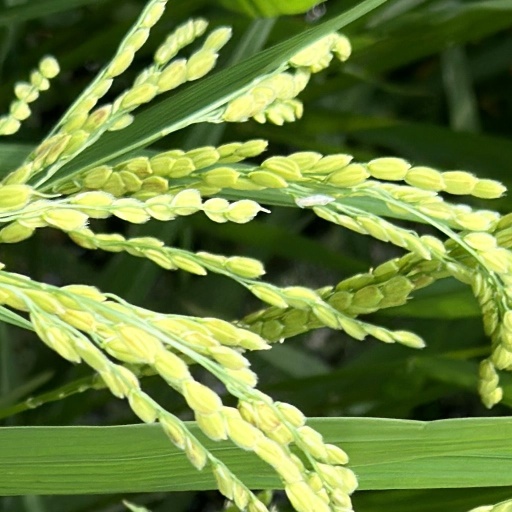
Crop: rice